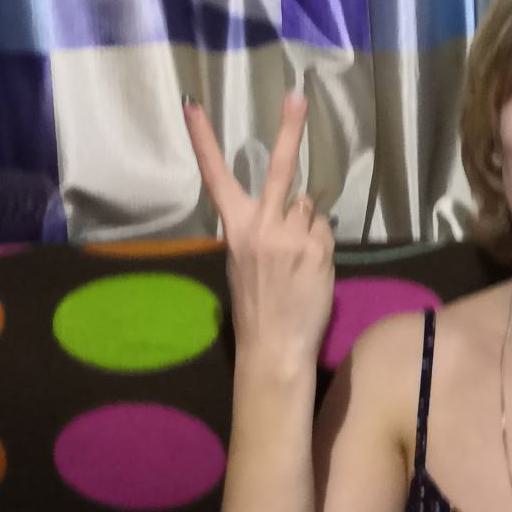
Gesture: peace_inverted